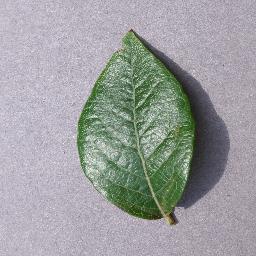
Label: Blueberry___healthy